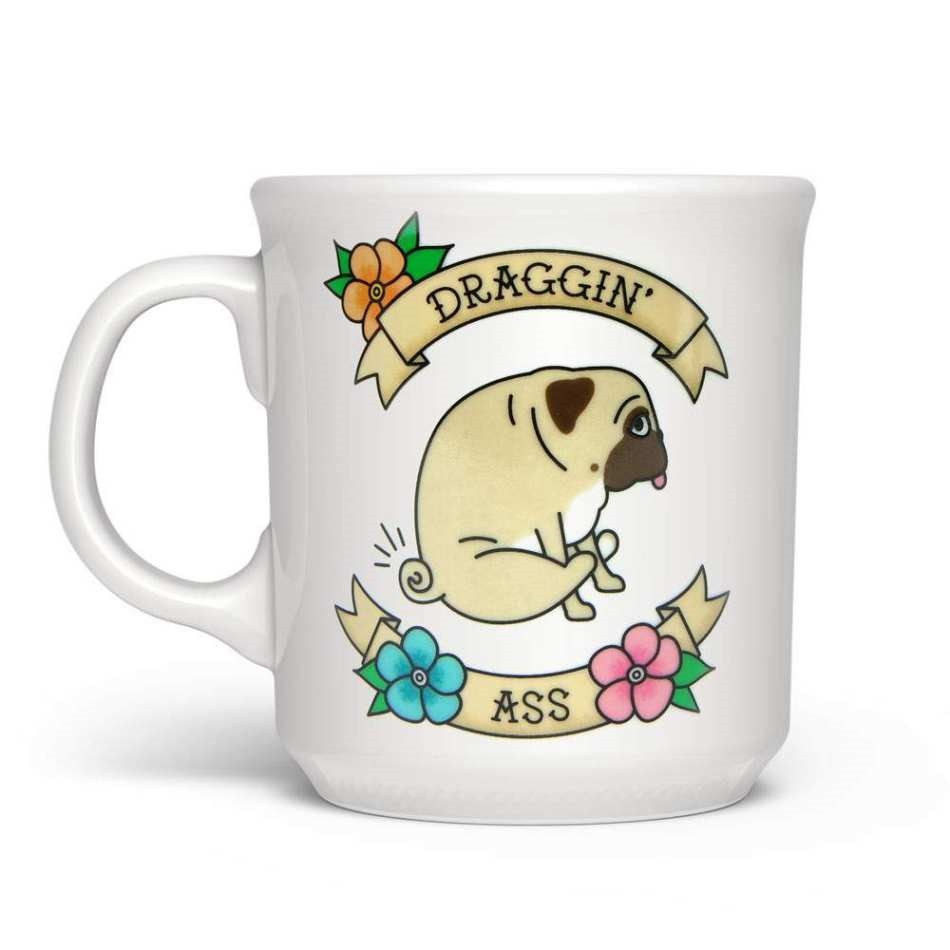
SAY ANYTHING MUG - DRAGGIN ASS
Tell the world how you really feel. Fred's SAY ANYTHING mugs offer a variety of fresh graphics and stylish typography on each 16-ounce ceramic mug. Packed in an open-faced, giftable display box. Dishwasher safe.
Brand: Fred
Category: Home & Garden > Kitchen & Dining > Tableware > Drinkware > Mugs